Royal Rumble (2006)

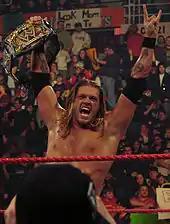
Edge as WWE Champion.

Big Show and Kane teamed up to eliminate Lashley and then the two targeted each other trying to eliminate each other at the ropes. Triple H took the advantage and eliminated both men from behind. In addition, Tatanka and Rob Van Dam returned to WWE television in this Royal Rumble match with Tatanka drawing No. 15 while Van Dam drawing No. 20. Van Dam took down all superstars in the ring (except Mysterio). He went to eliminate Road Warrior Animal, Goldust, and later Carlito. Shawn Michaels entered No. 25 into the match and started attacking his enemies. He went on to eliminate Trevor Murdoch, Johnny Nitro, and Shelton Benjamin.